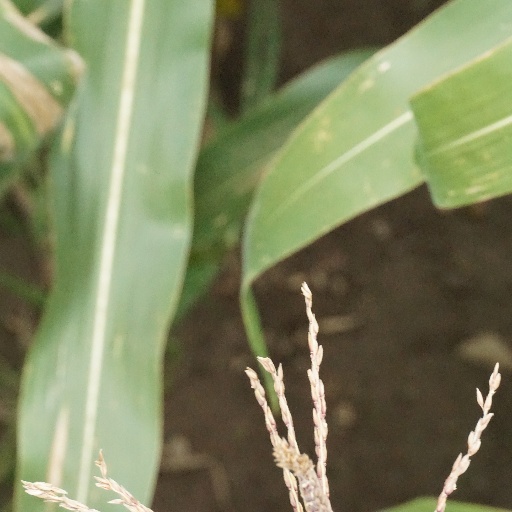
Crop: maize; corn